Ivy Tresmand

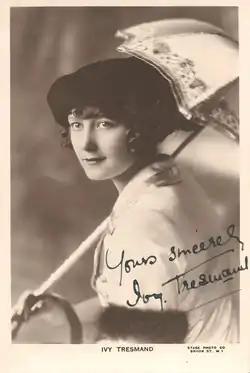
Ivy Tresmand, portrait by Stage Photo Co. "ca." 1919

Ivy Tresmand (15 December 1898 – 2 November 1980) was an English soubrette who appeared mostly in musical theatre.